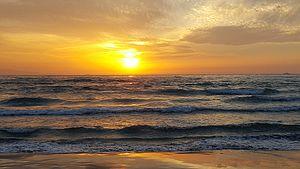
La wilaya de Mostaganem est une wilaya algérienne située au Nord-Ouest du pays.